Strength (tarot card)

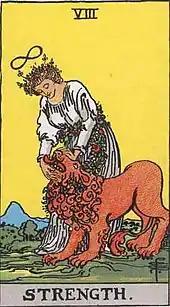
Strength (VIII) from the Rider–Waite tarot deck

Strength is a Major Arcana tarot card, and is numbered either XI or VIII, depending on the deck. Historically it was called Fortitude, and in the Thoth Tarot deck it is called Lust. This card is used in game playing as well as in divination.